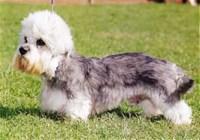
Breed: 211-n000052-Dandie_Dinmont